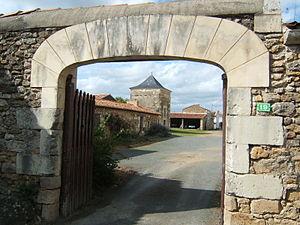
Taizon est un village des Deux-Sèvres qui dépend des communes d'Argenton-l'Église et de Saint-Martin-de-Sanzay. Il est partagé par les cantons d'Argenton-les-Vallées et de Thouars-2.